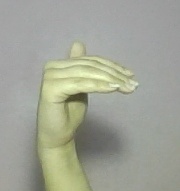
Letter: khaa